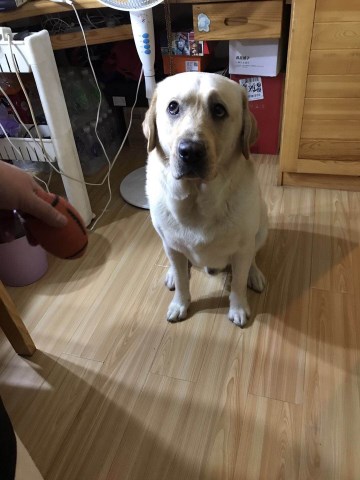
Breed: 3580-n000122-Labrador_retriever